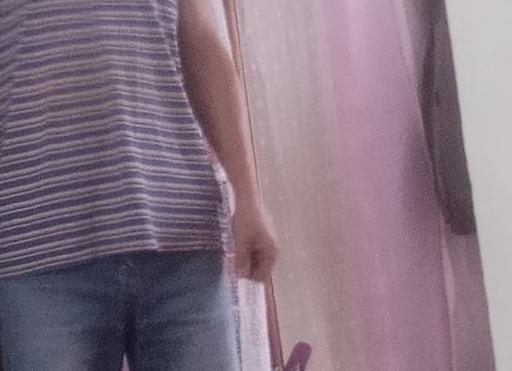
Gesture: no_gesture